Gunnar Erdtman

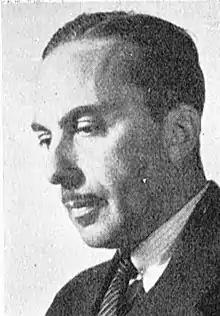

Otto Gunnar Elias Erdtman (18 November 1897 – 18 February 1973) was a Swedish botanist and pioneer in palynology. He introduced methods of pollen analysis through his handbook of palynology and developed the graphical indicator known as the palynogram. He also founded the palynology journal "Grana Palynologica" (which became "Grana" in 1970) in 1954.